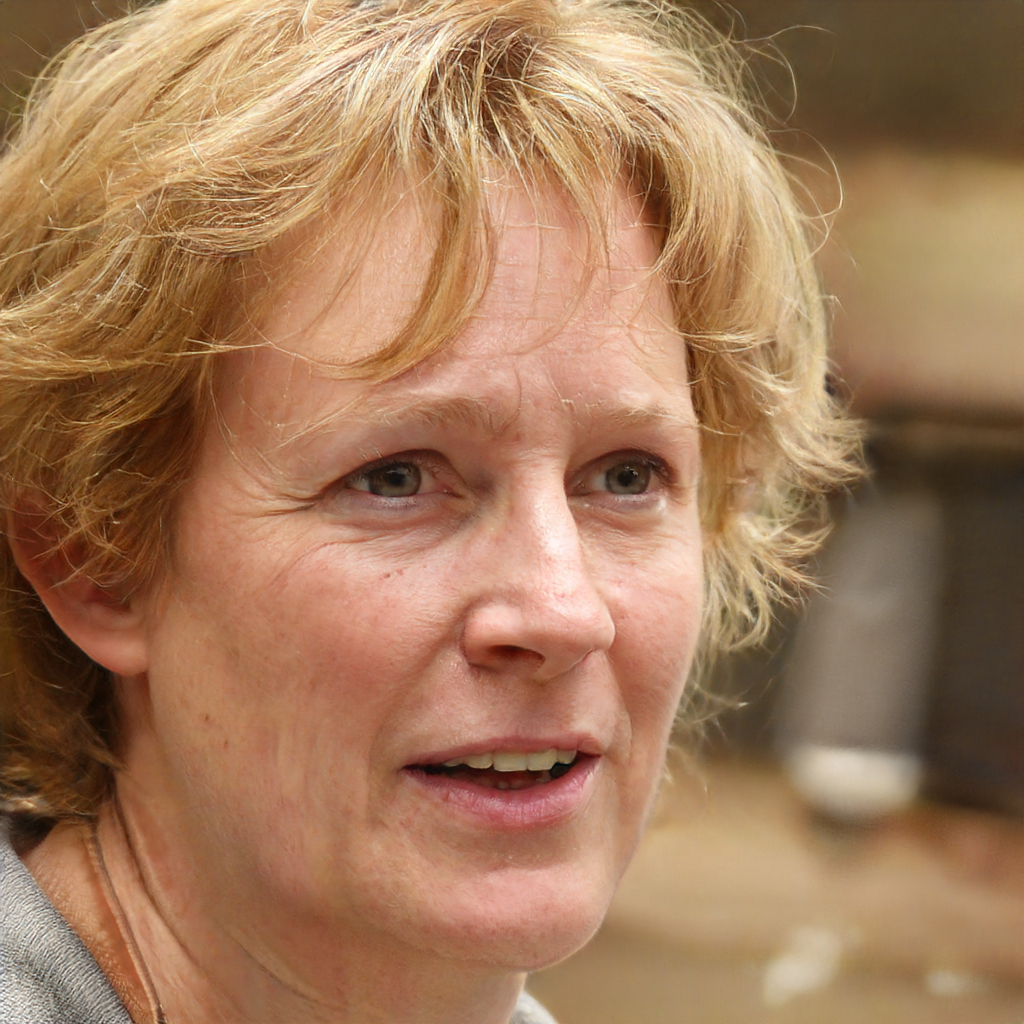
Portrait style: Real Portrait